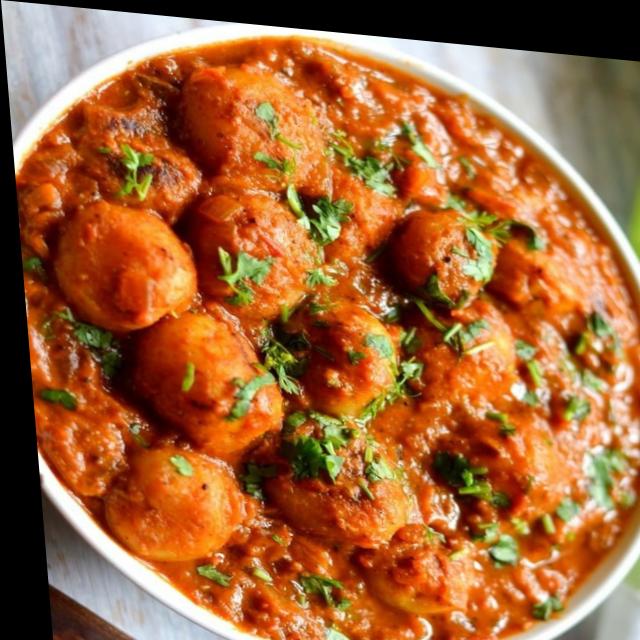
Dish: dum_aloo